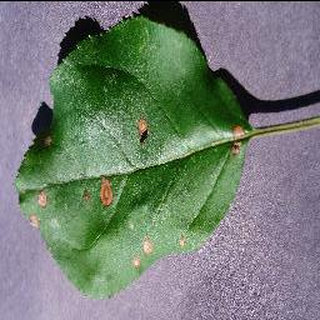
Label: apple_black_rot